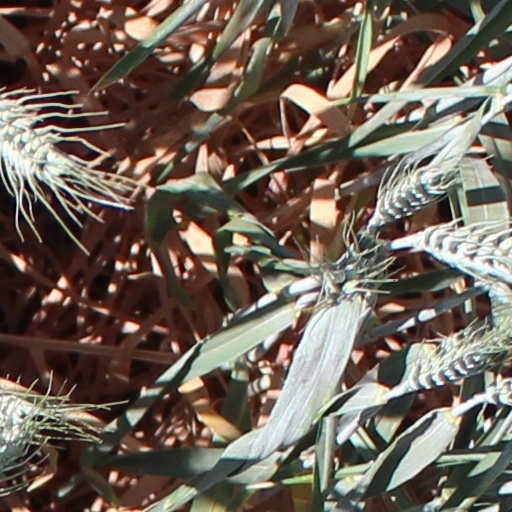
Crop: wheat